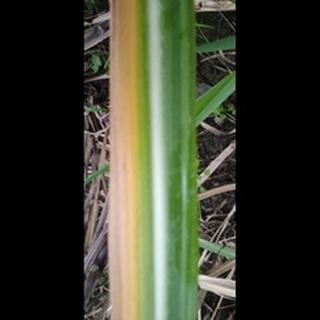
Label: sugarcane_yellow_leaf_disease